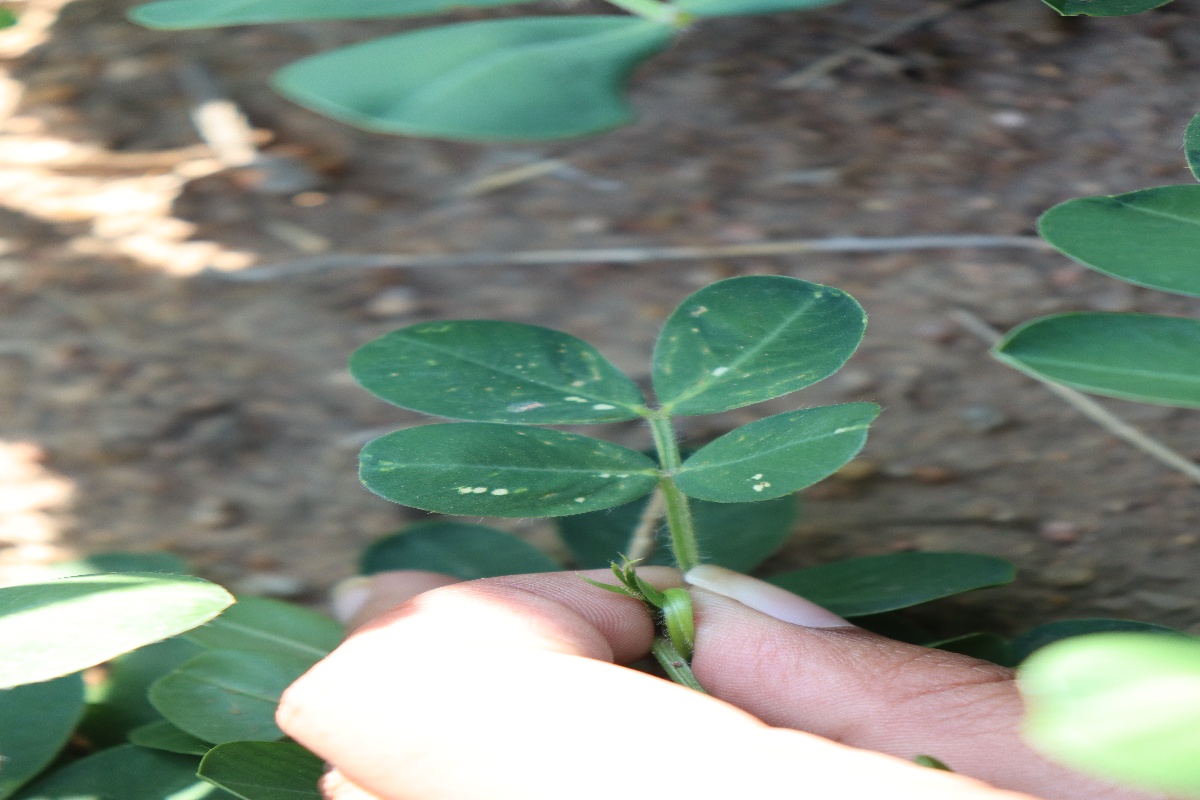
Label: early_leaf_spot